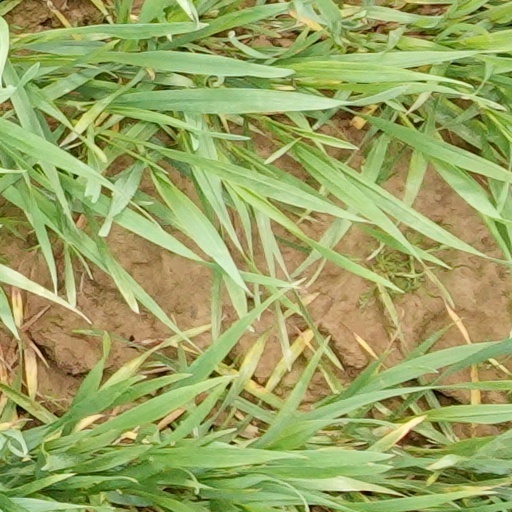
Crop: wheat